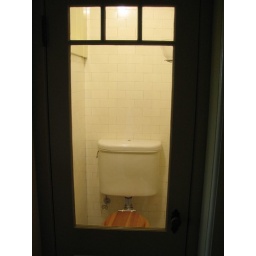
Sarah Winchester liked to spy on and watch occupants of the house as demonstrated by the bathroom door.